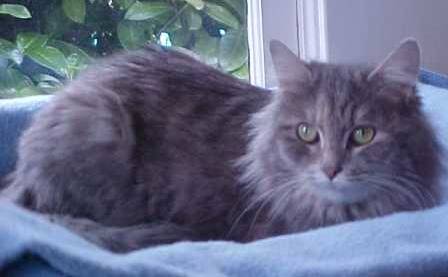
Label: cat